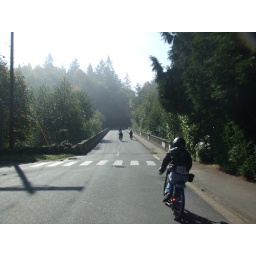
131 - bridge under clouds